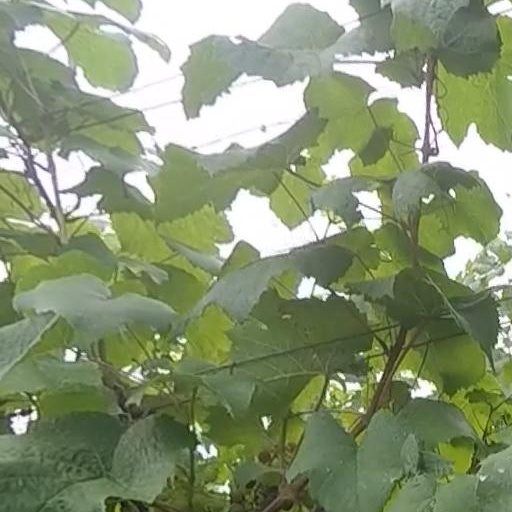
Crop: grape